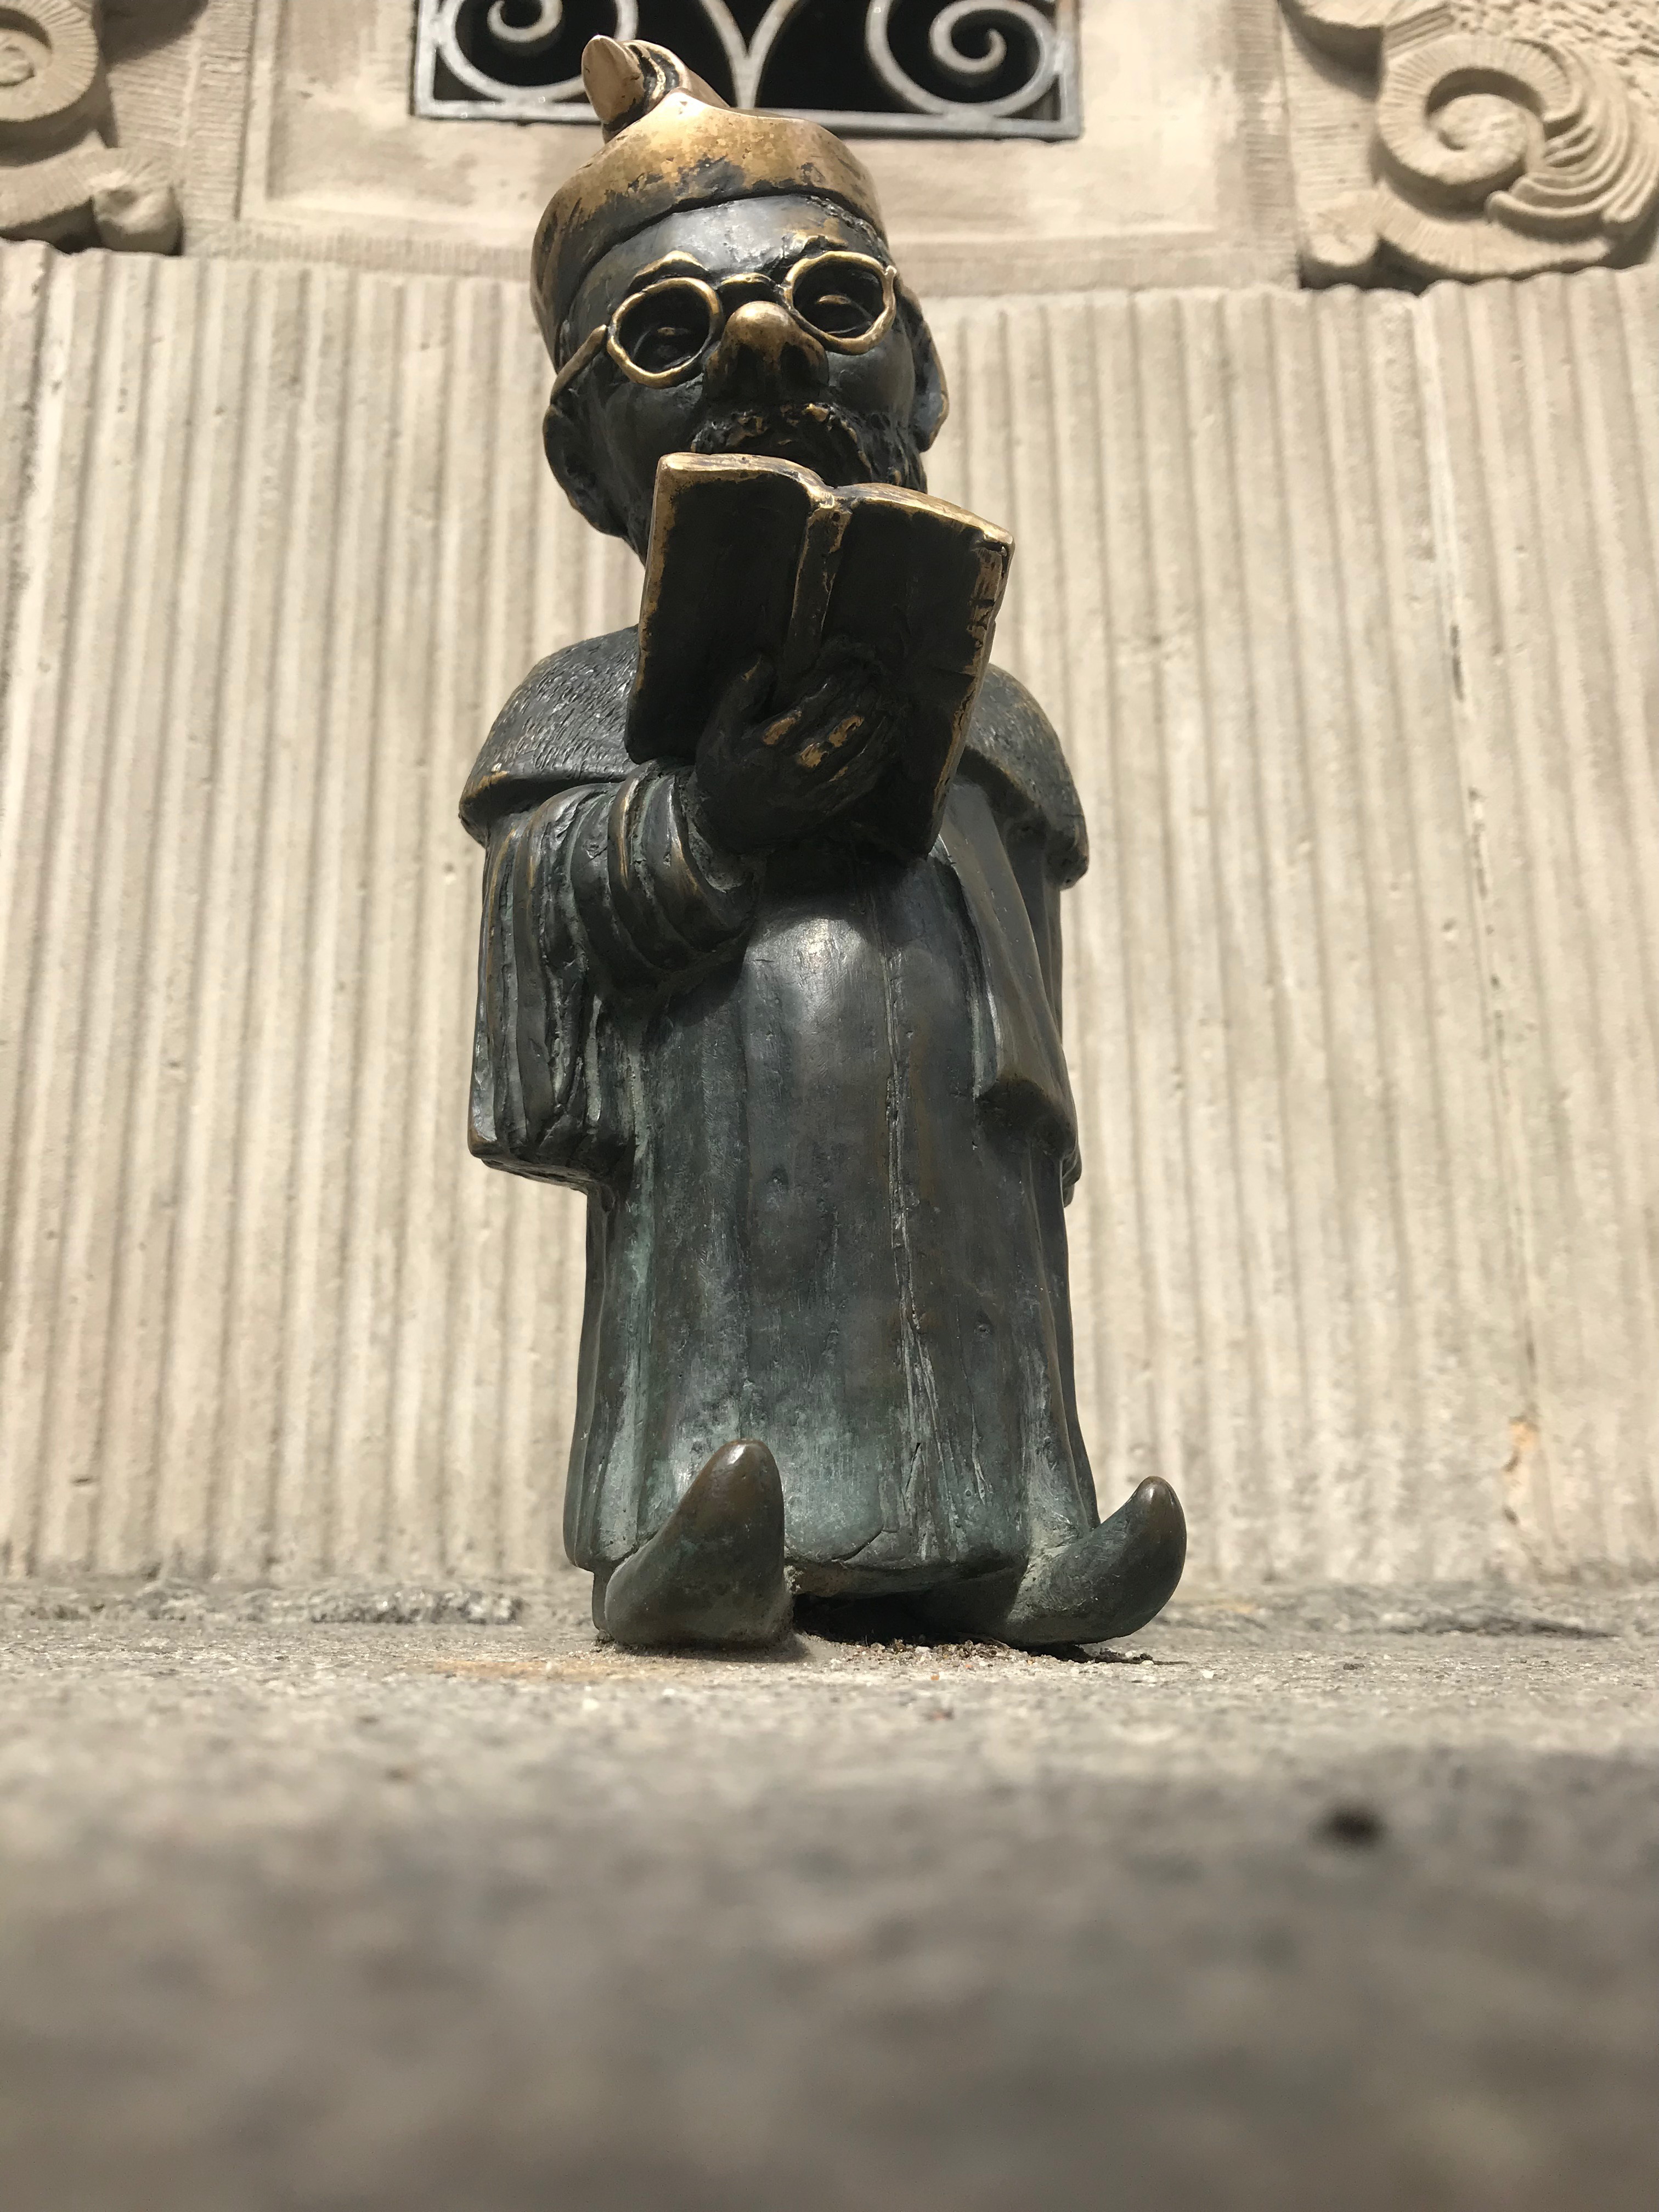
poland, wroclaw, symbol of the city, silesia, statue, gnome, Wroclaw gnomes, tourism, excursion, summer, old town, professor, Wroclaw University, sculpture, stone carving, metal, carving, monument, bronze